Information Research Department

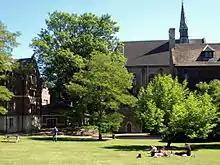
St Antony's College, Oxford was home to several academics working for the IRD, including R.N. Carew Hunt (1890–1959), a wartime SIS staff member, whose overzealous publication of anti-communist propaganda attracted the attention of investigative journalists. The following investigation led to the discovery of the IRD's existence

In 1969 Home Secretary James Callaghan requested actions that would hinder the careers of two "politically motivated" trade unionists, Jack Jones of the Transport and General Workers Union and Hugh Scanlon of the Amalgamated Engineering Union. This issue was raised in the cabinet and further discussed with Secretary of State for Employment Barbara Castle. A plan for detrimental leaks to the media was placed in the IRD files, and the head of the IRD prepared a briefing paper. Information about how this was effected has not been released under the thirty-year rule under a section of the Public Records Act permitting national security exemptions.